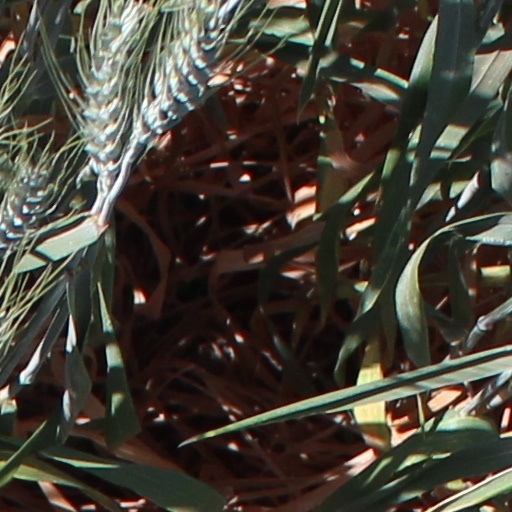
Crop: wheat